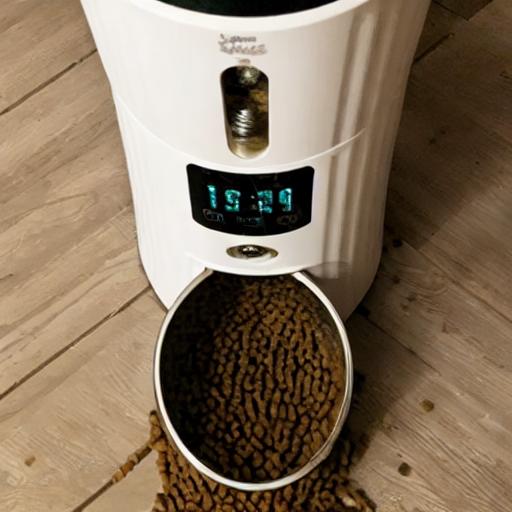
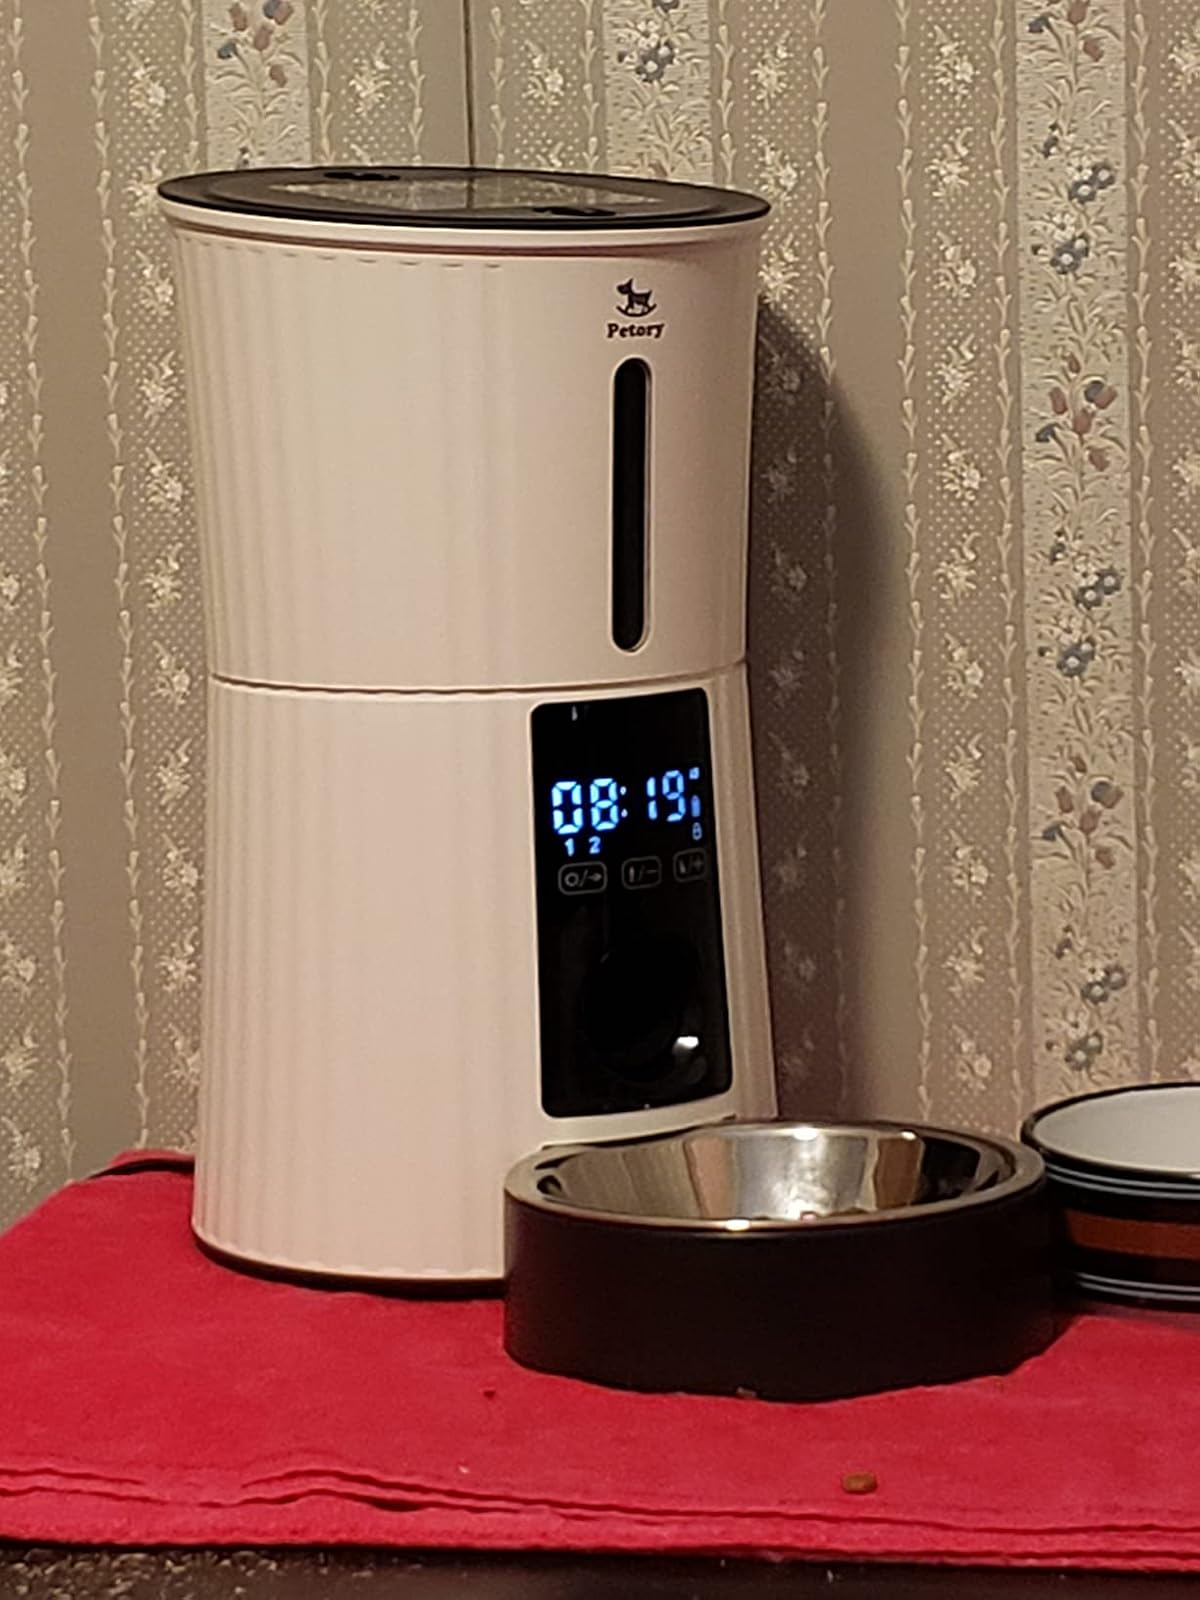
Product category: items_feeder
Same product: no